Jan van Roessel

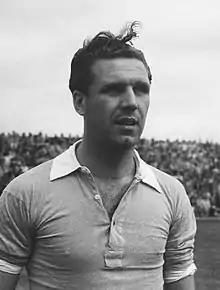
van Roessel in 1952

Jan van Roessel (7 April 19253 June 2011) was a Dutch footballer who played as a forward.